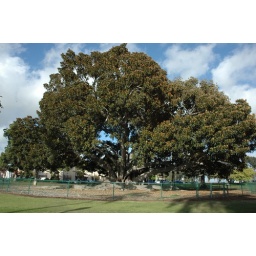
second largest tree base in california